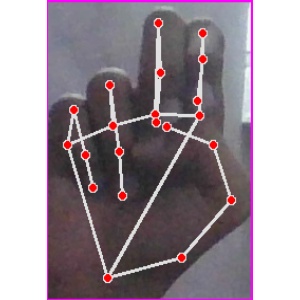
अक्षर: ह